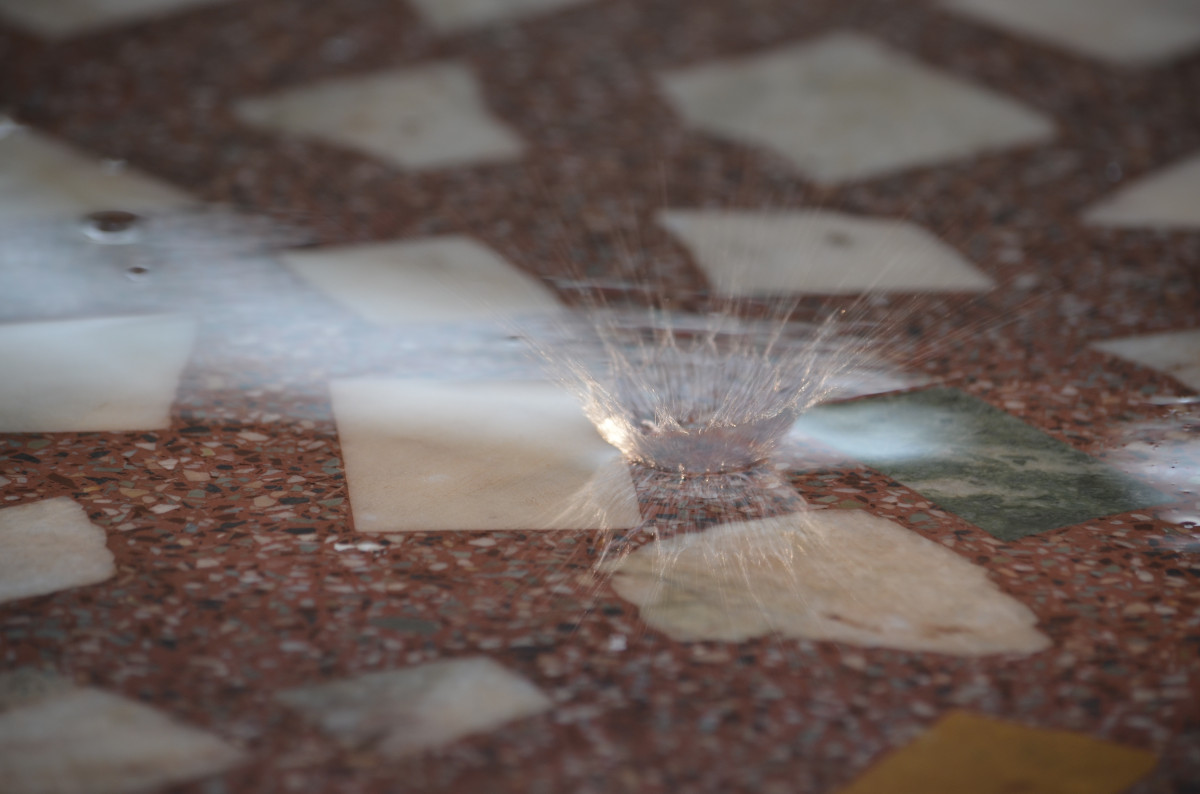
Tags: white, leaf, floor, tile, material, art